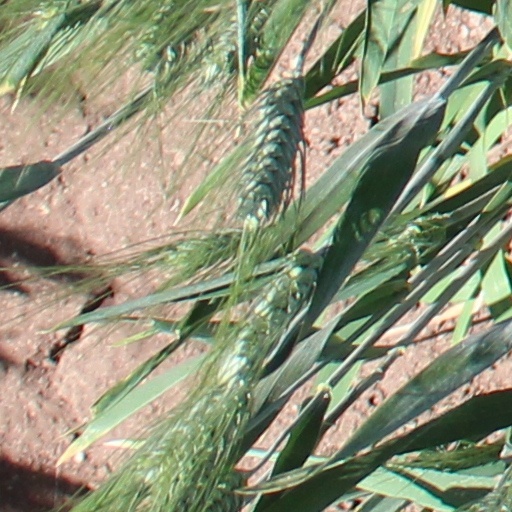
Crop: wheat